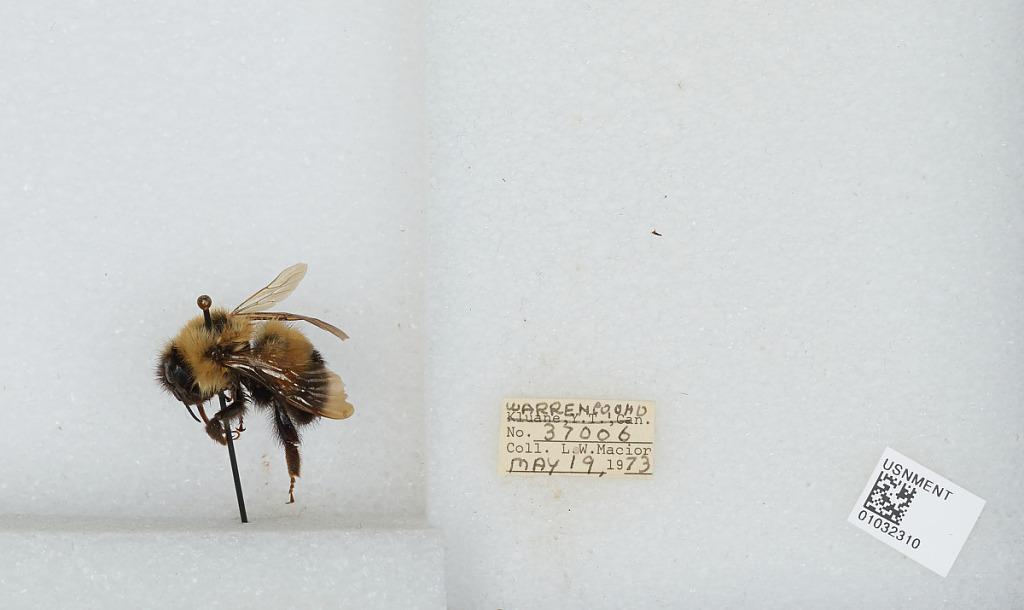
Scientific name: Bombus (Pyrobombus) vagans vagans Smith
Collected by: L. Macior
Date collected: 1973-5-19
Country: United States
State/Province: Ohio
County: Warren
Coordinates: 39.4242, -84.1856